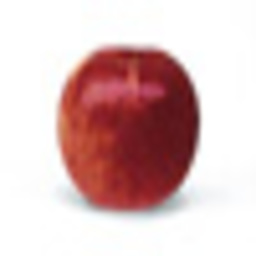
Label: Apple